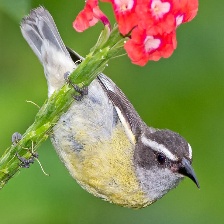
Species: BANANAQUIT
Scientific name: COEREBA FLAVEOLA